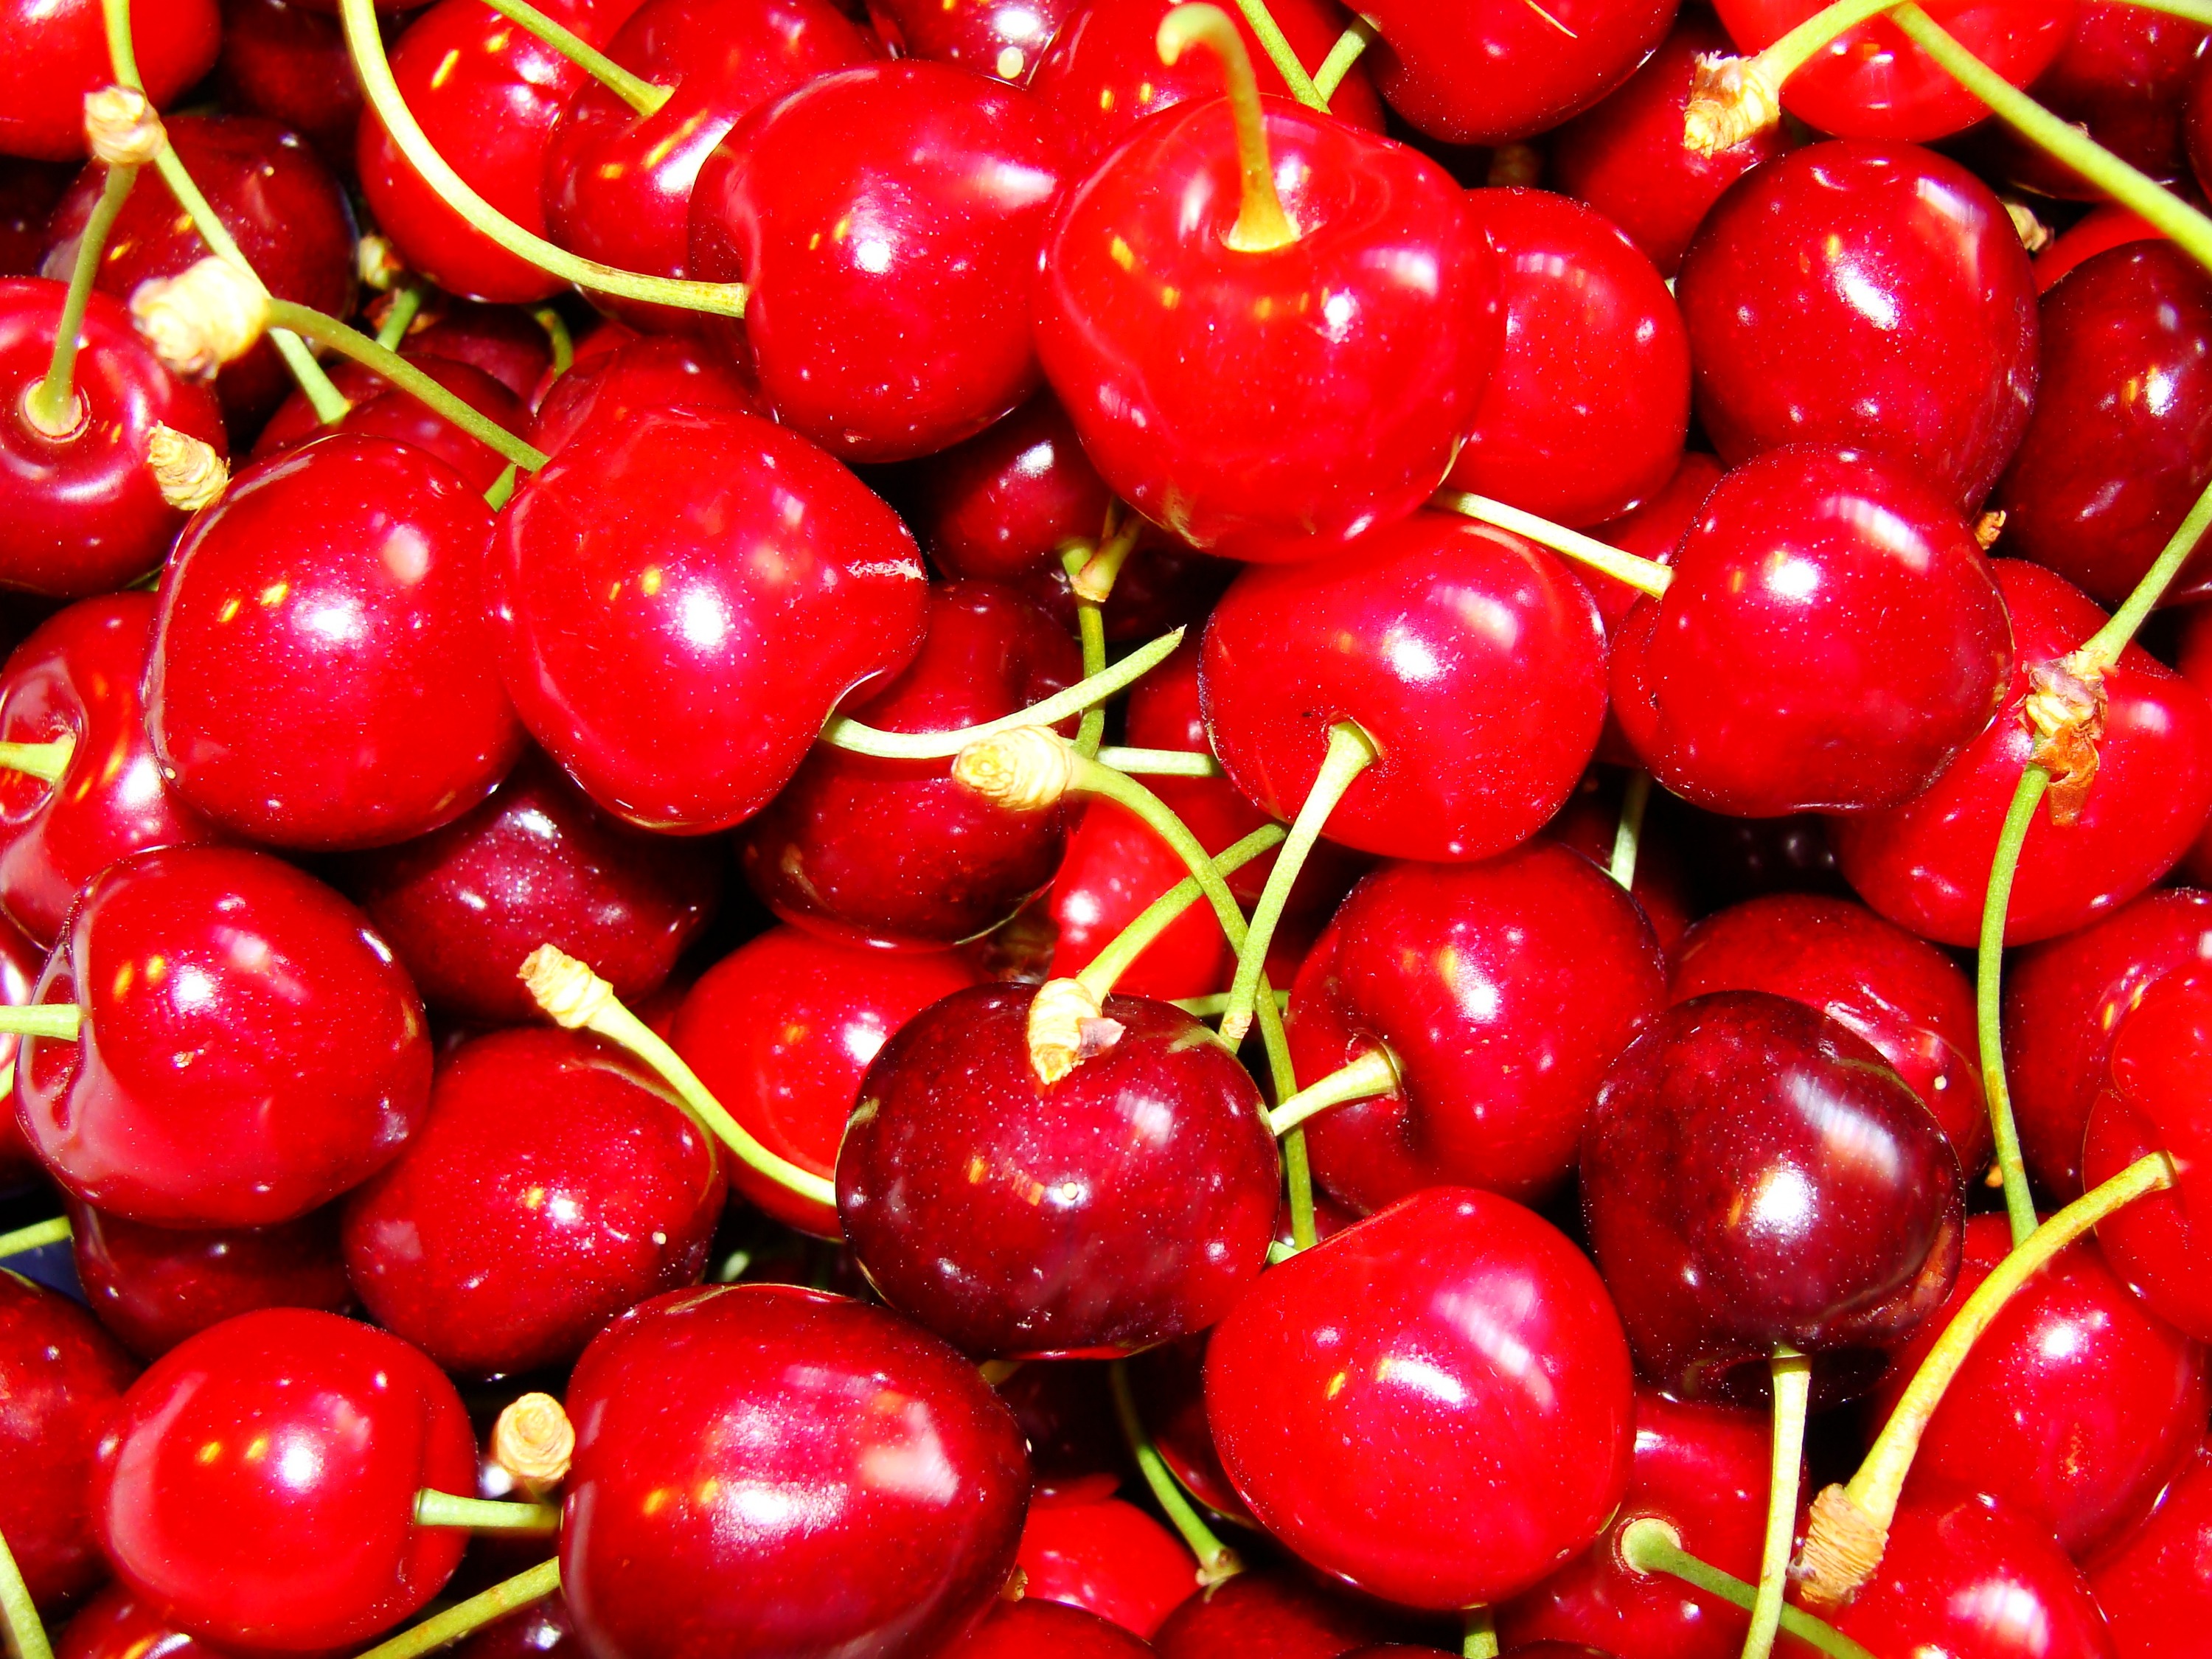
plant, fruit, berry, flower, food, red, produce, cranberry, cherry, flowering plant, rose family, acerola, malpighia, red fruits, lingonberry, land plant, rose order, zante currant